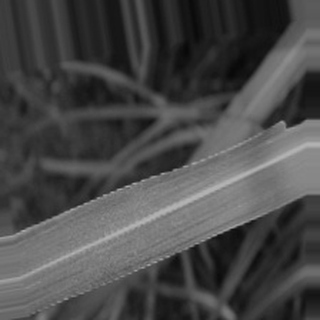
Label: sugarcane_bacterial_blight